Piccolo trumpet

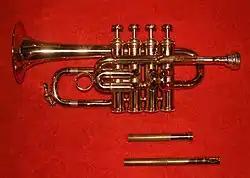
Piccolo trumpet in B, with separate lead pipes to tune the instrument to B (shorter) or A (longer).

The piccolo trumpet in B is a transposing instrument, which sounds a minor seventh higher than written. Not often called for specifically, it is often used at the player's discretion to cover high material as appropriate.